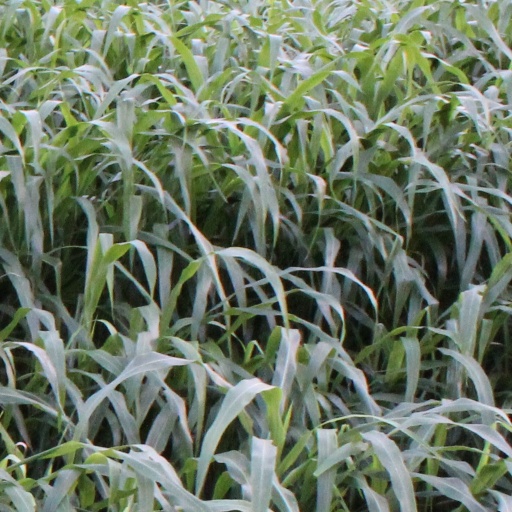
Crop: sorghum